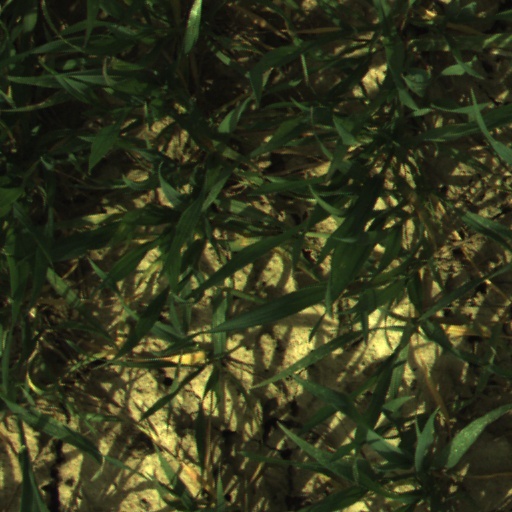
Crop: wheat